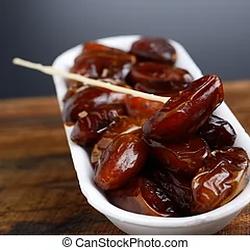
Label: Dates